Filmer Honywood

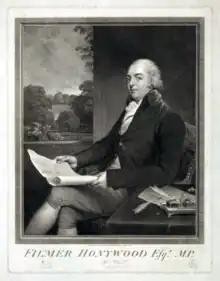
Filmer Honywood by William Sharp, circa 1804

Filmer Honywood (c. 1745 – 2 June 1809) was an English politician who sat in the House of Commons at various times between 1774 and 1806.